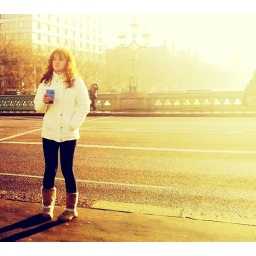
I took this of beautiful girl on Tower bridge in central London,